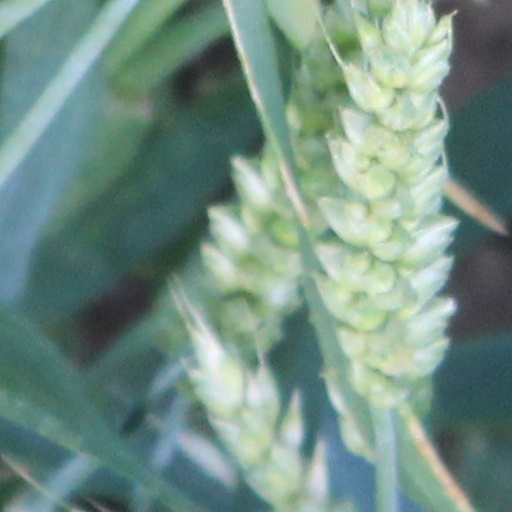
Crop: wheat